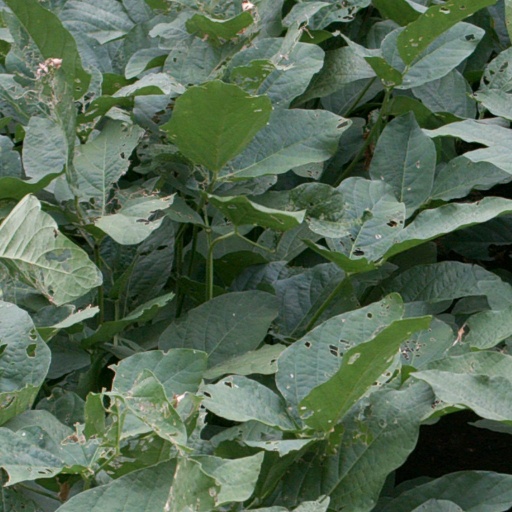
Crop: soybean